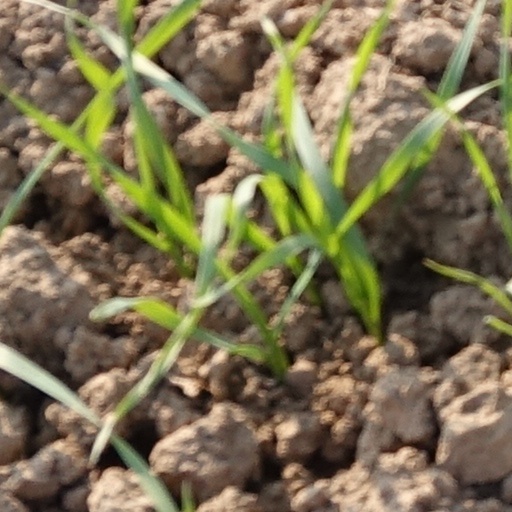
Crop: wheat